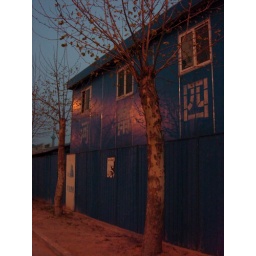
halogen lights cast a cool shade against the corrugated blue building